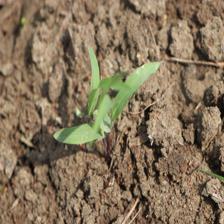
Label: Sorghum